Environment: real
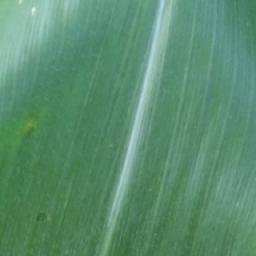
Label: healthy